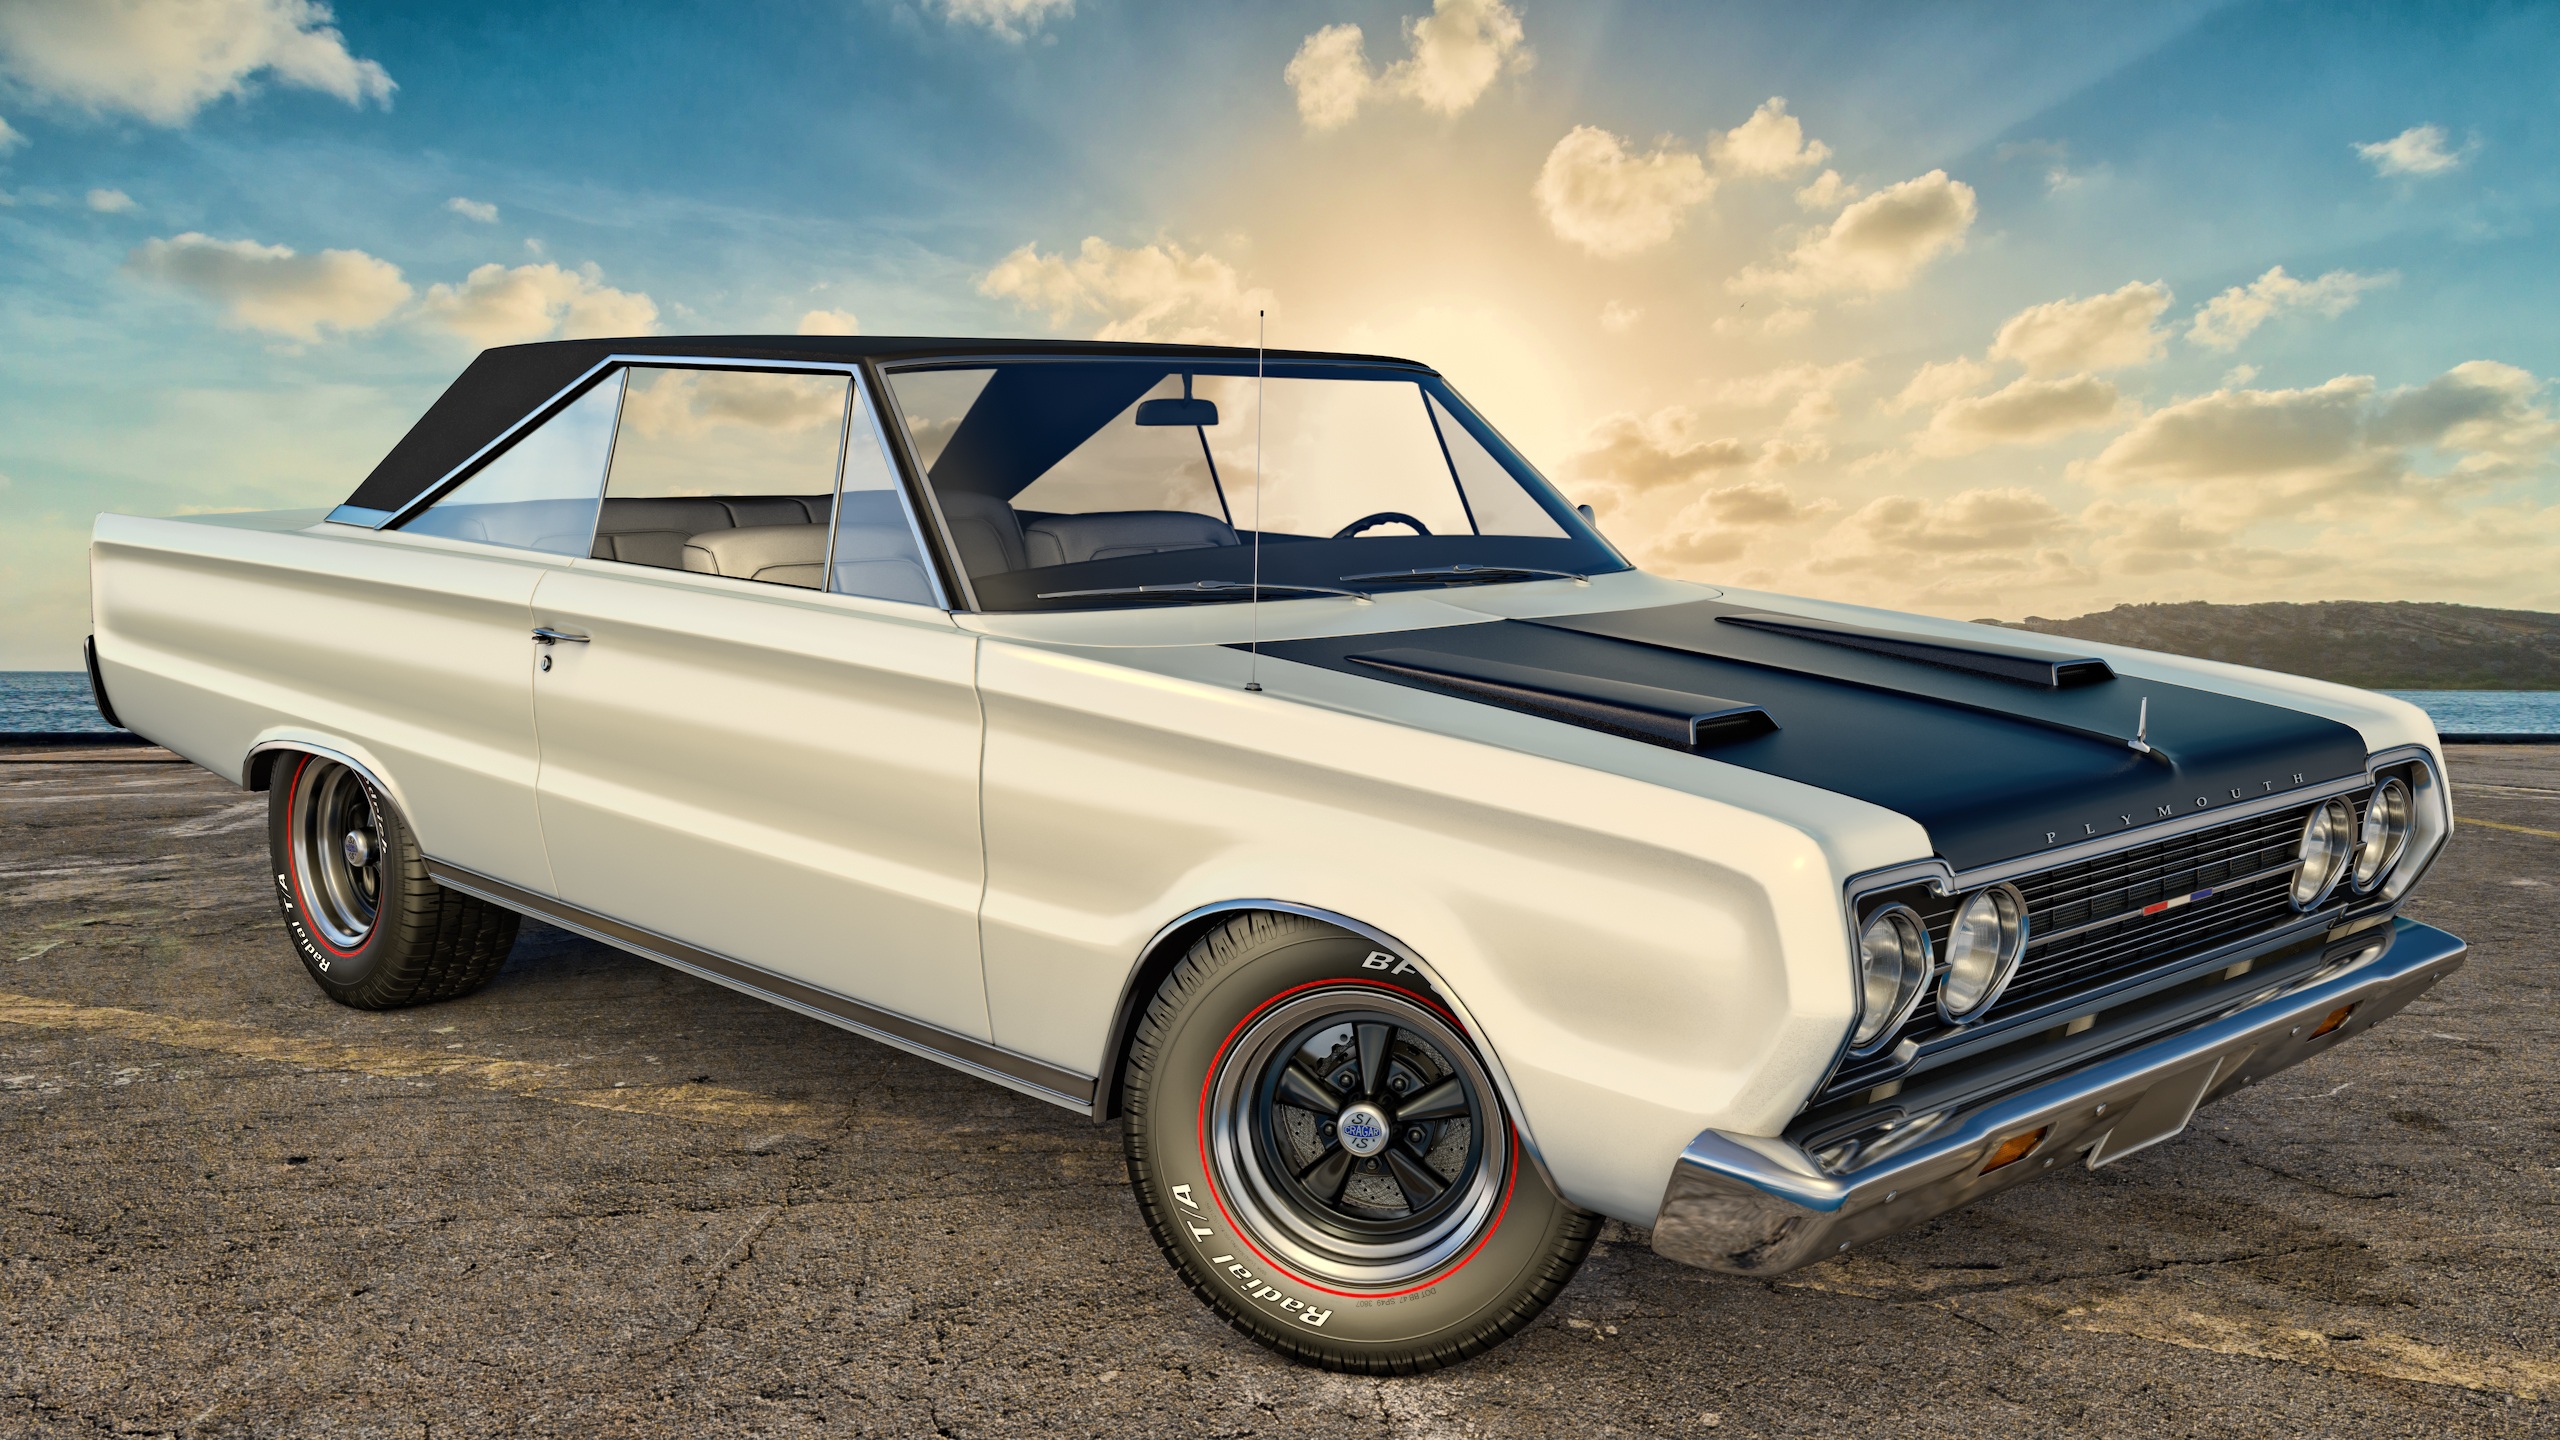
car, vintage, automobile, vehicle, usa, america, classic car, muscle car, ford, sedan, 3d, oldtimer, classic, convertible, 1967, plymouth, gtx, land vehicle, automobile make, automotive exterior, compact car, full size car, ford galaxie